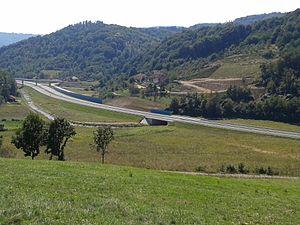
"L’autoroute A2 est une autoroute de Serbie qui relie entre elles la capitale serbe Belgrade, passant près de Obrenovac, Čačak jusqu’à Požega. Son extension est prévue jusqu’à la frontière serbo-monténégrine. Elle est également appelée « E763 », « Le Corridor XI », « Autoroute ""Adriatique méridionale"" » ou encore « Autoroute ""Miloš Ier Obrenović"" ». Cette autoroute fait partie de la route européenne 763 et devrait être achevée à l'horizon 2022 entre Preljina et Požega.